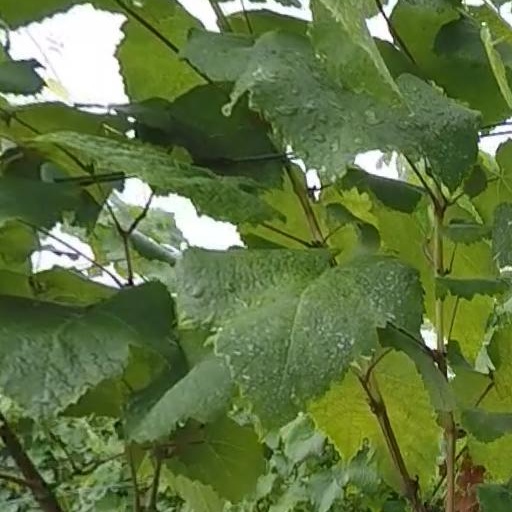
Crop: grape